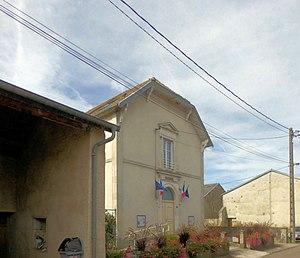
La mairie d'Autreville
Autreville est une commune française située dans le département des Vosges, en région Grand Est.